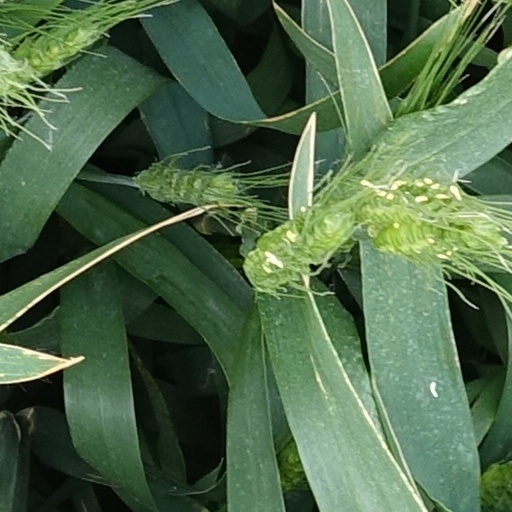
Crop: wheat